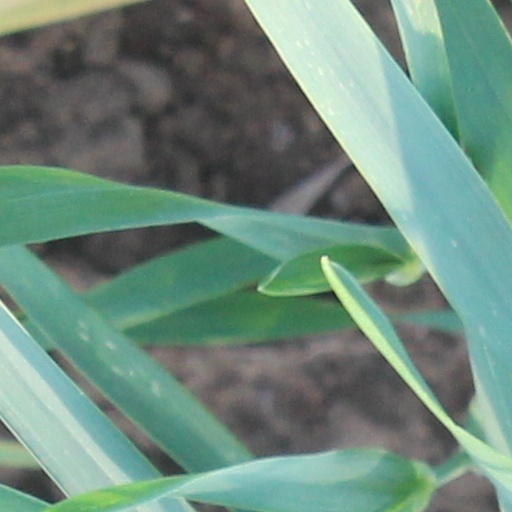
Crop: wheat